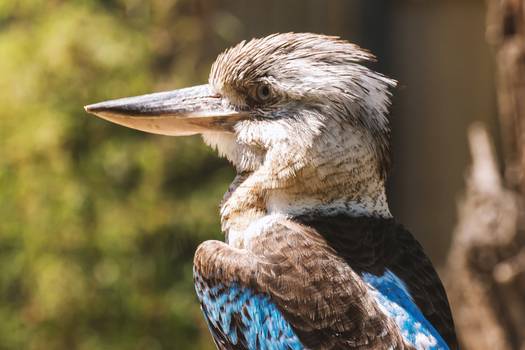
Label: No Watermark